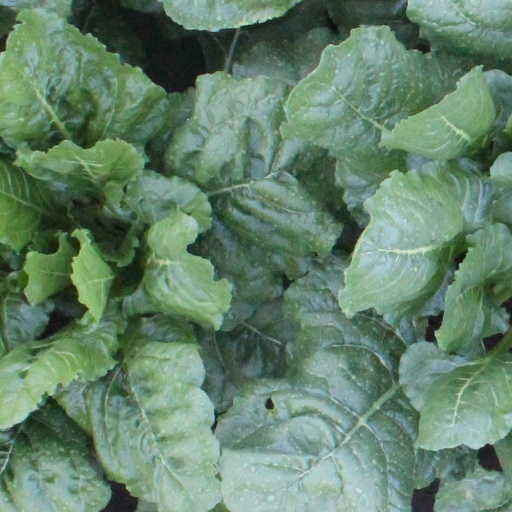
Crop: sugar beet